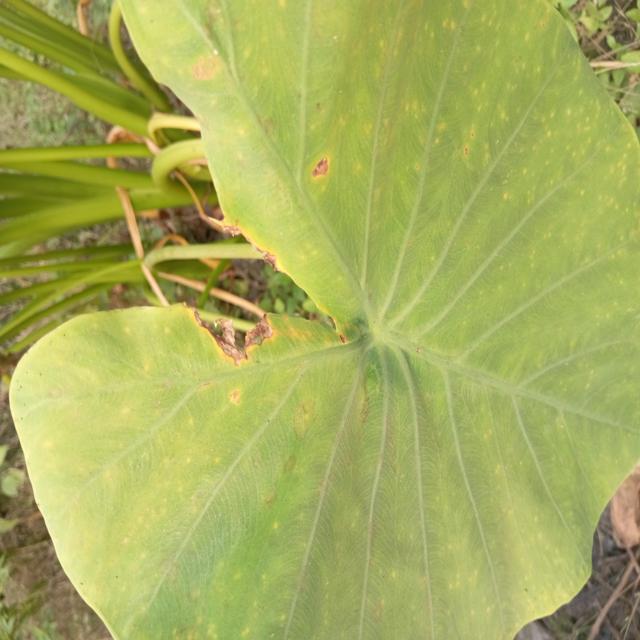
Label: Early_Blight